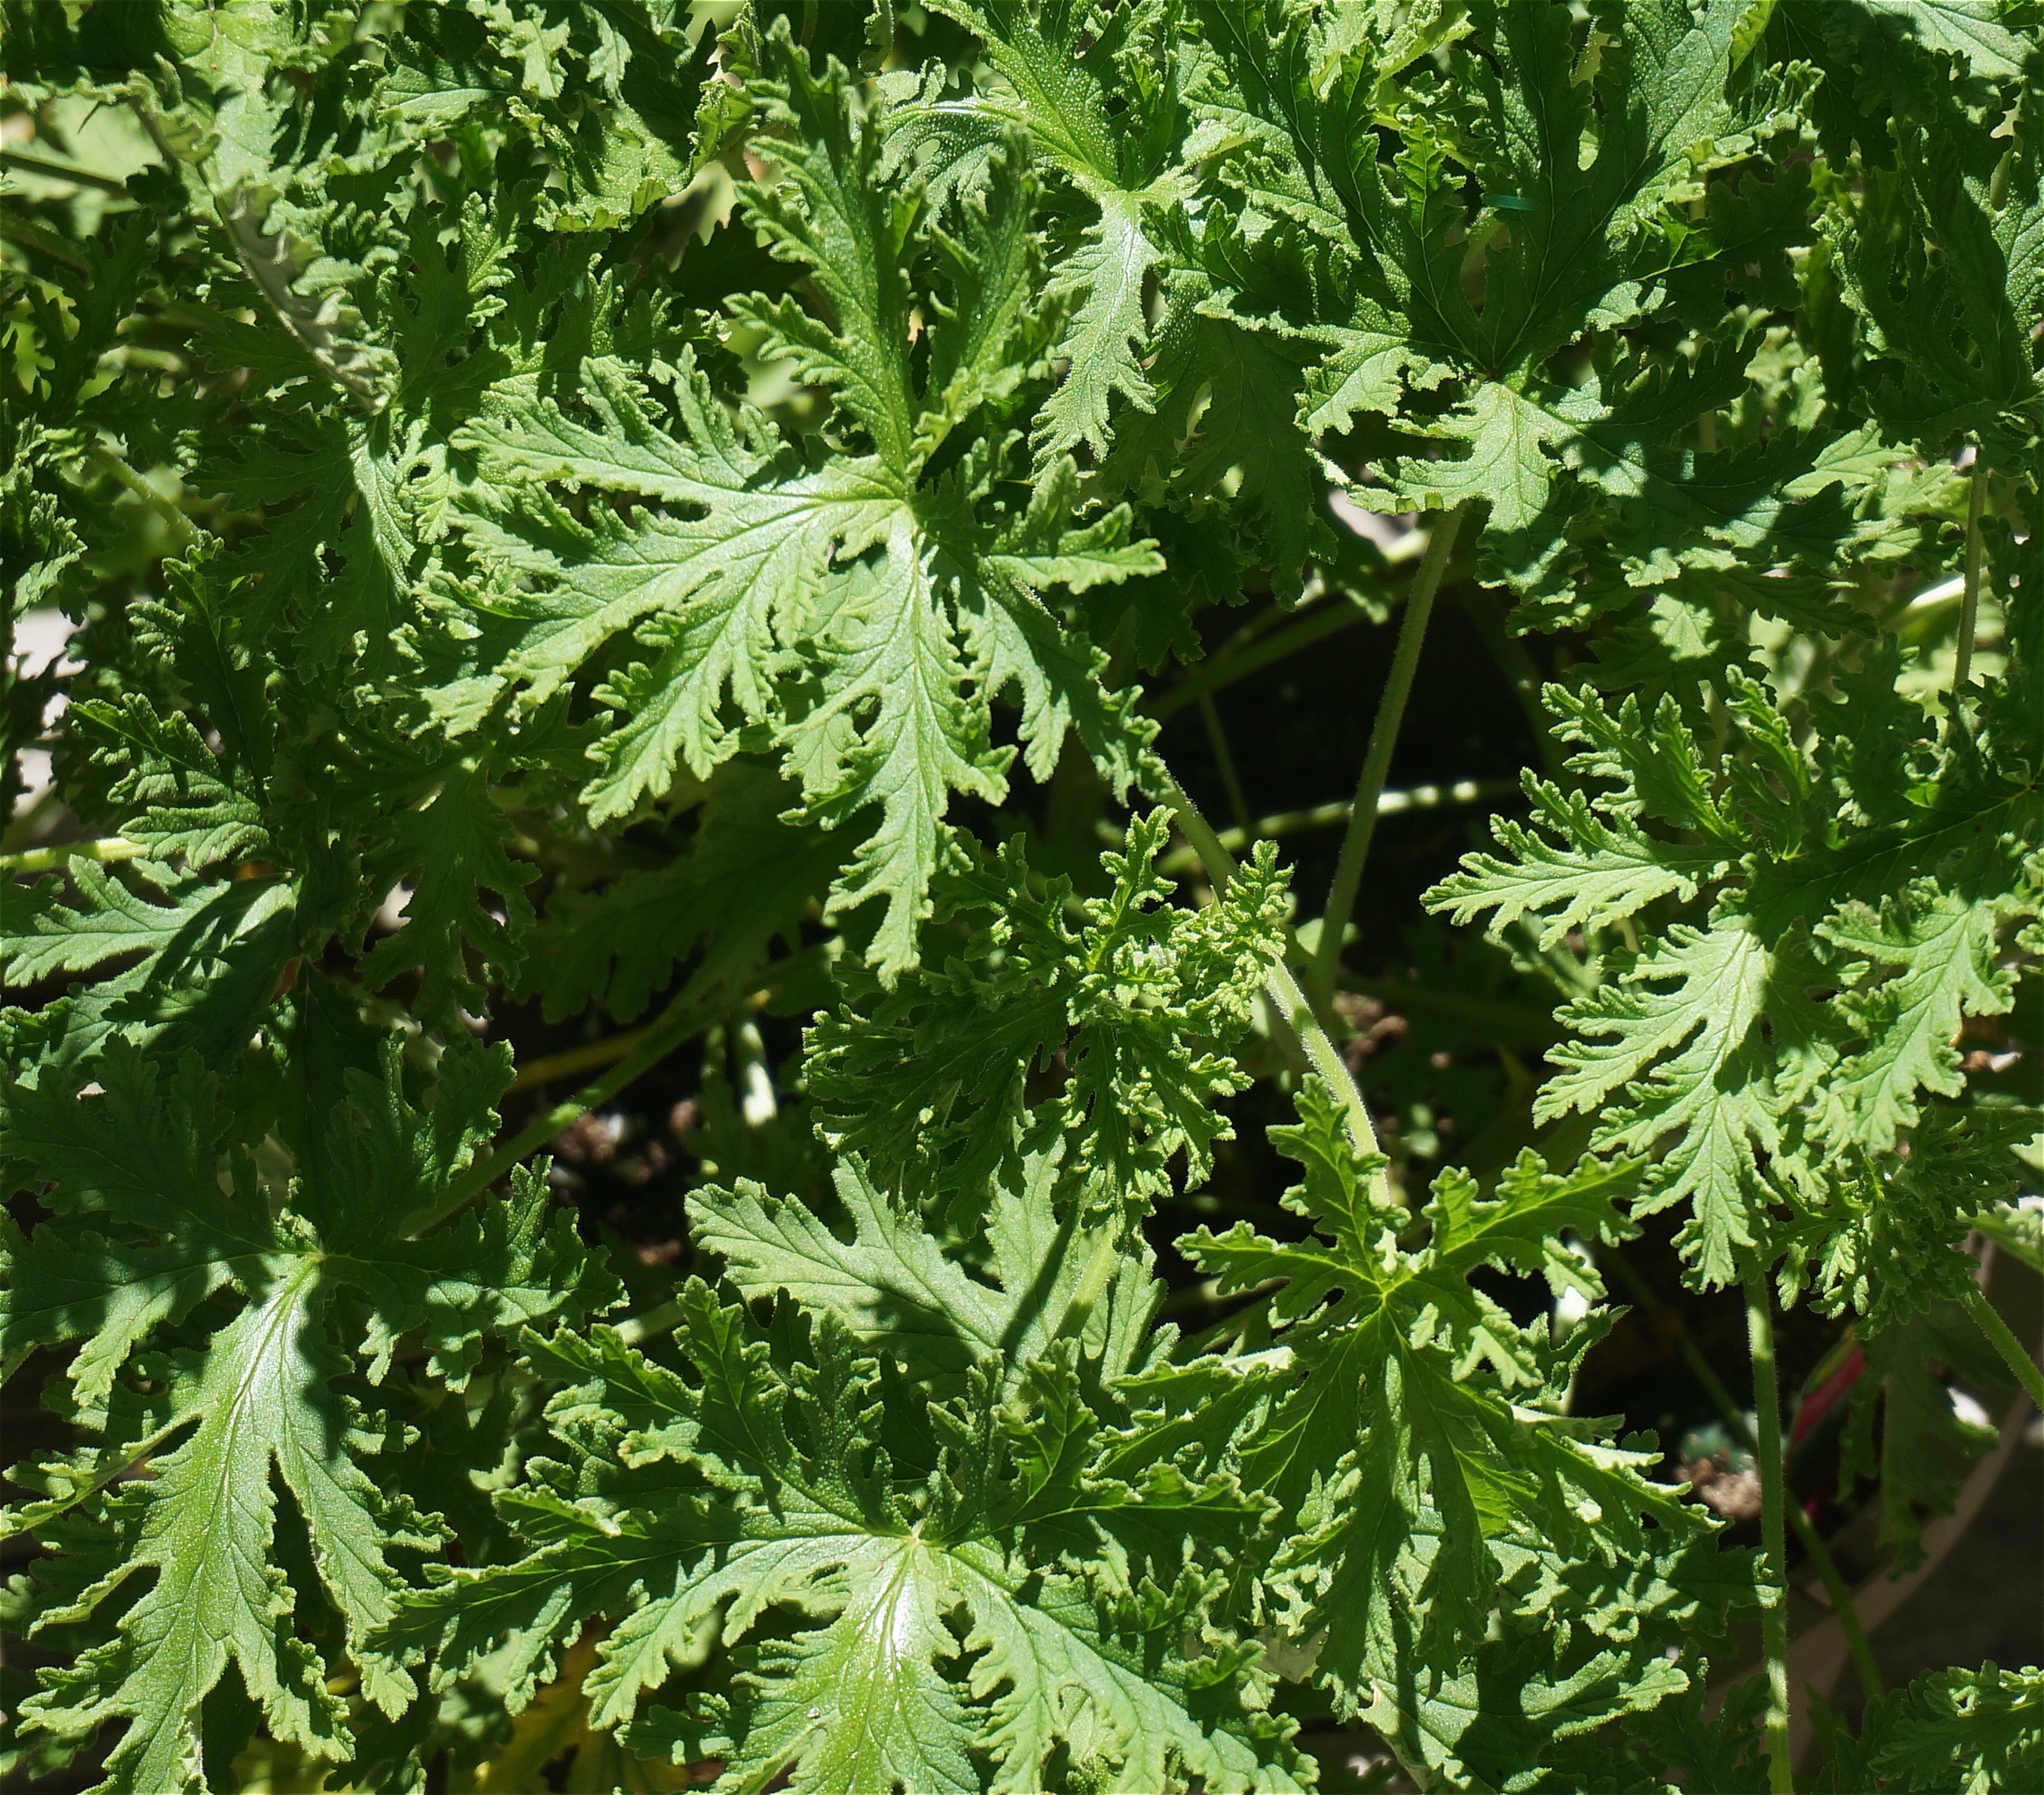
tree, nature, plant, deck, leaf, flower, food, herb, produce, vegetable, patio, leaves, anthriscus, flowering plant, daisy family, urtica, pot plant, cow parsley, citronella, citronella leaves, annual plant, land plant, leaf vegetable, parsley family, japanese mugwort